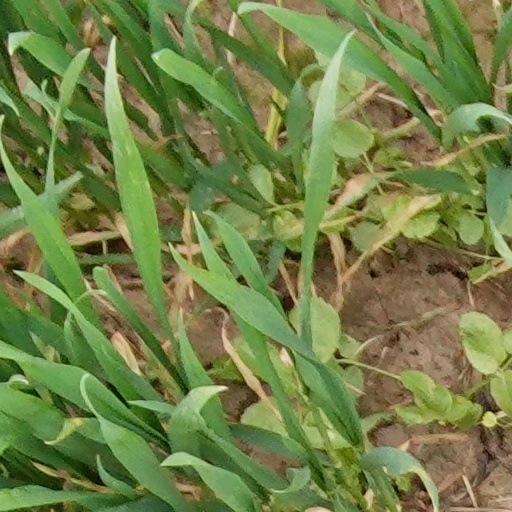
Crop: wheat